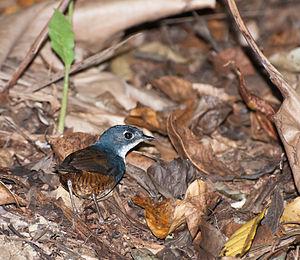
Eleoscytalopus est un genre de passereaux de la famille des Rhinocryptidae qui ne comprend que deux espèces endémiques du Brésil.